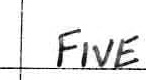
Label: five